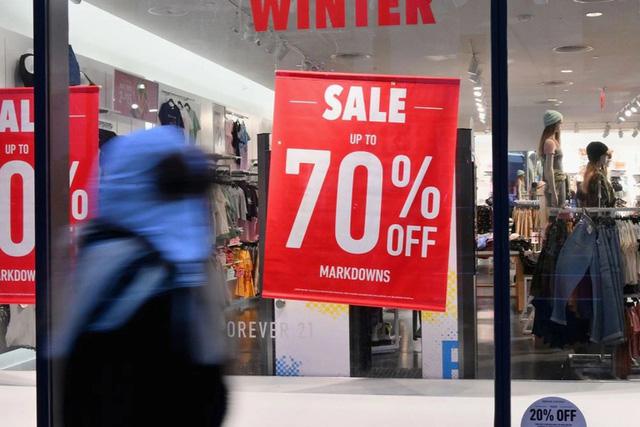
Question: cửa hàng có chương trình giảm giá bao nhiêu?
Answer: giảm giá 70%